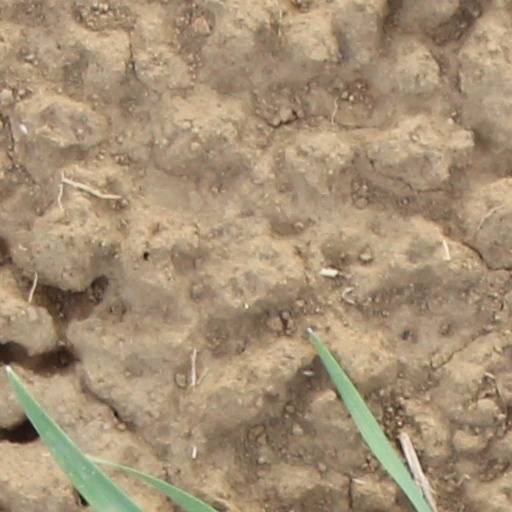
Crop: wheat